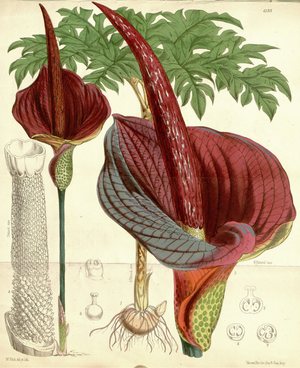
Le konjac est une plante de la famille des Araceae. C'est une plante vivace, qui pousse à partir d'un rhizome tubéreux sphérique de très grande taille. Originaire des forêts tropicales et subtropicales de l'Asie du Sud-Est, il pousse naturellement au Vietnam, en Chine, en Indonésie, Corée ou encore au Japon.